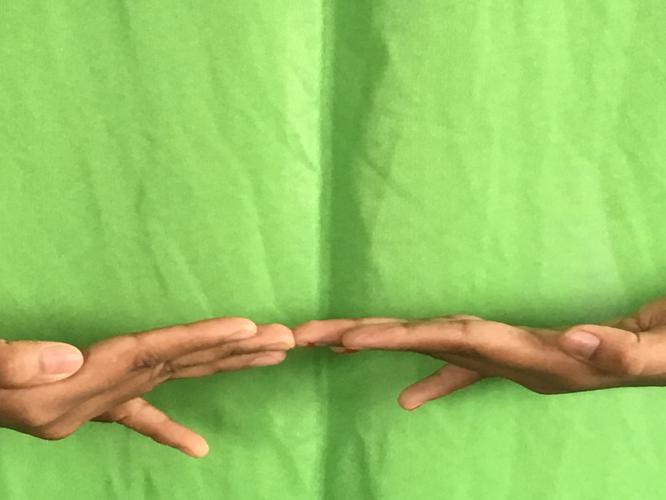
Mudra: Khatva
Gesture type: double_hand